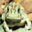
Label: frog